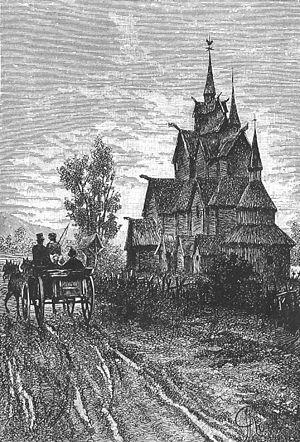
""Un Billet de loterie"", George Roux. This file was uploaded with Commonist."